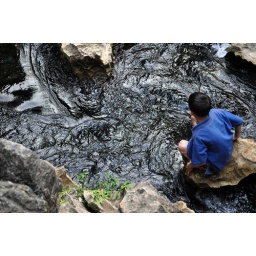
A boy stranded on a rock in the middle of a river in Laos.